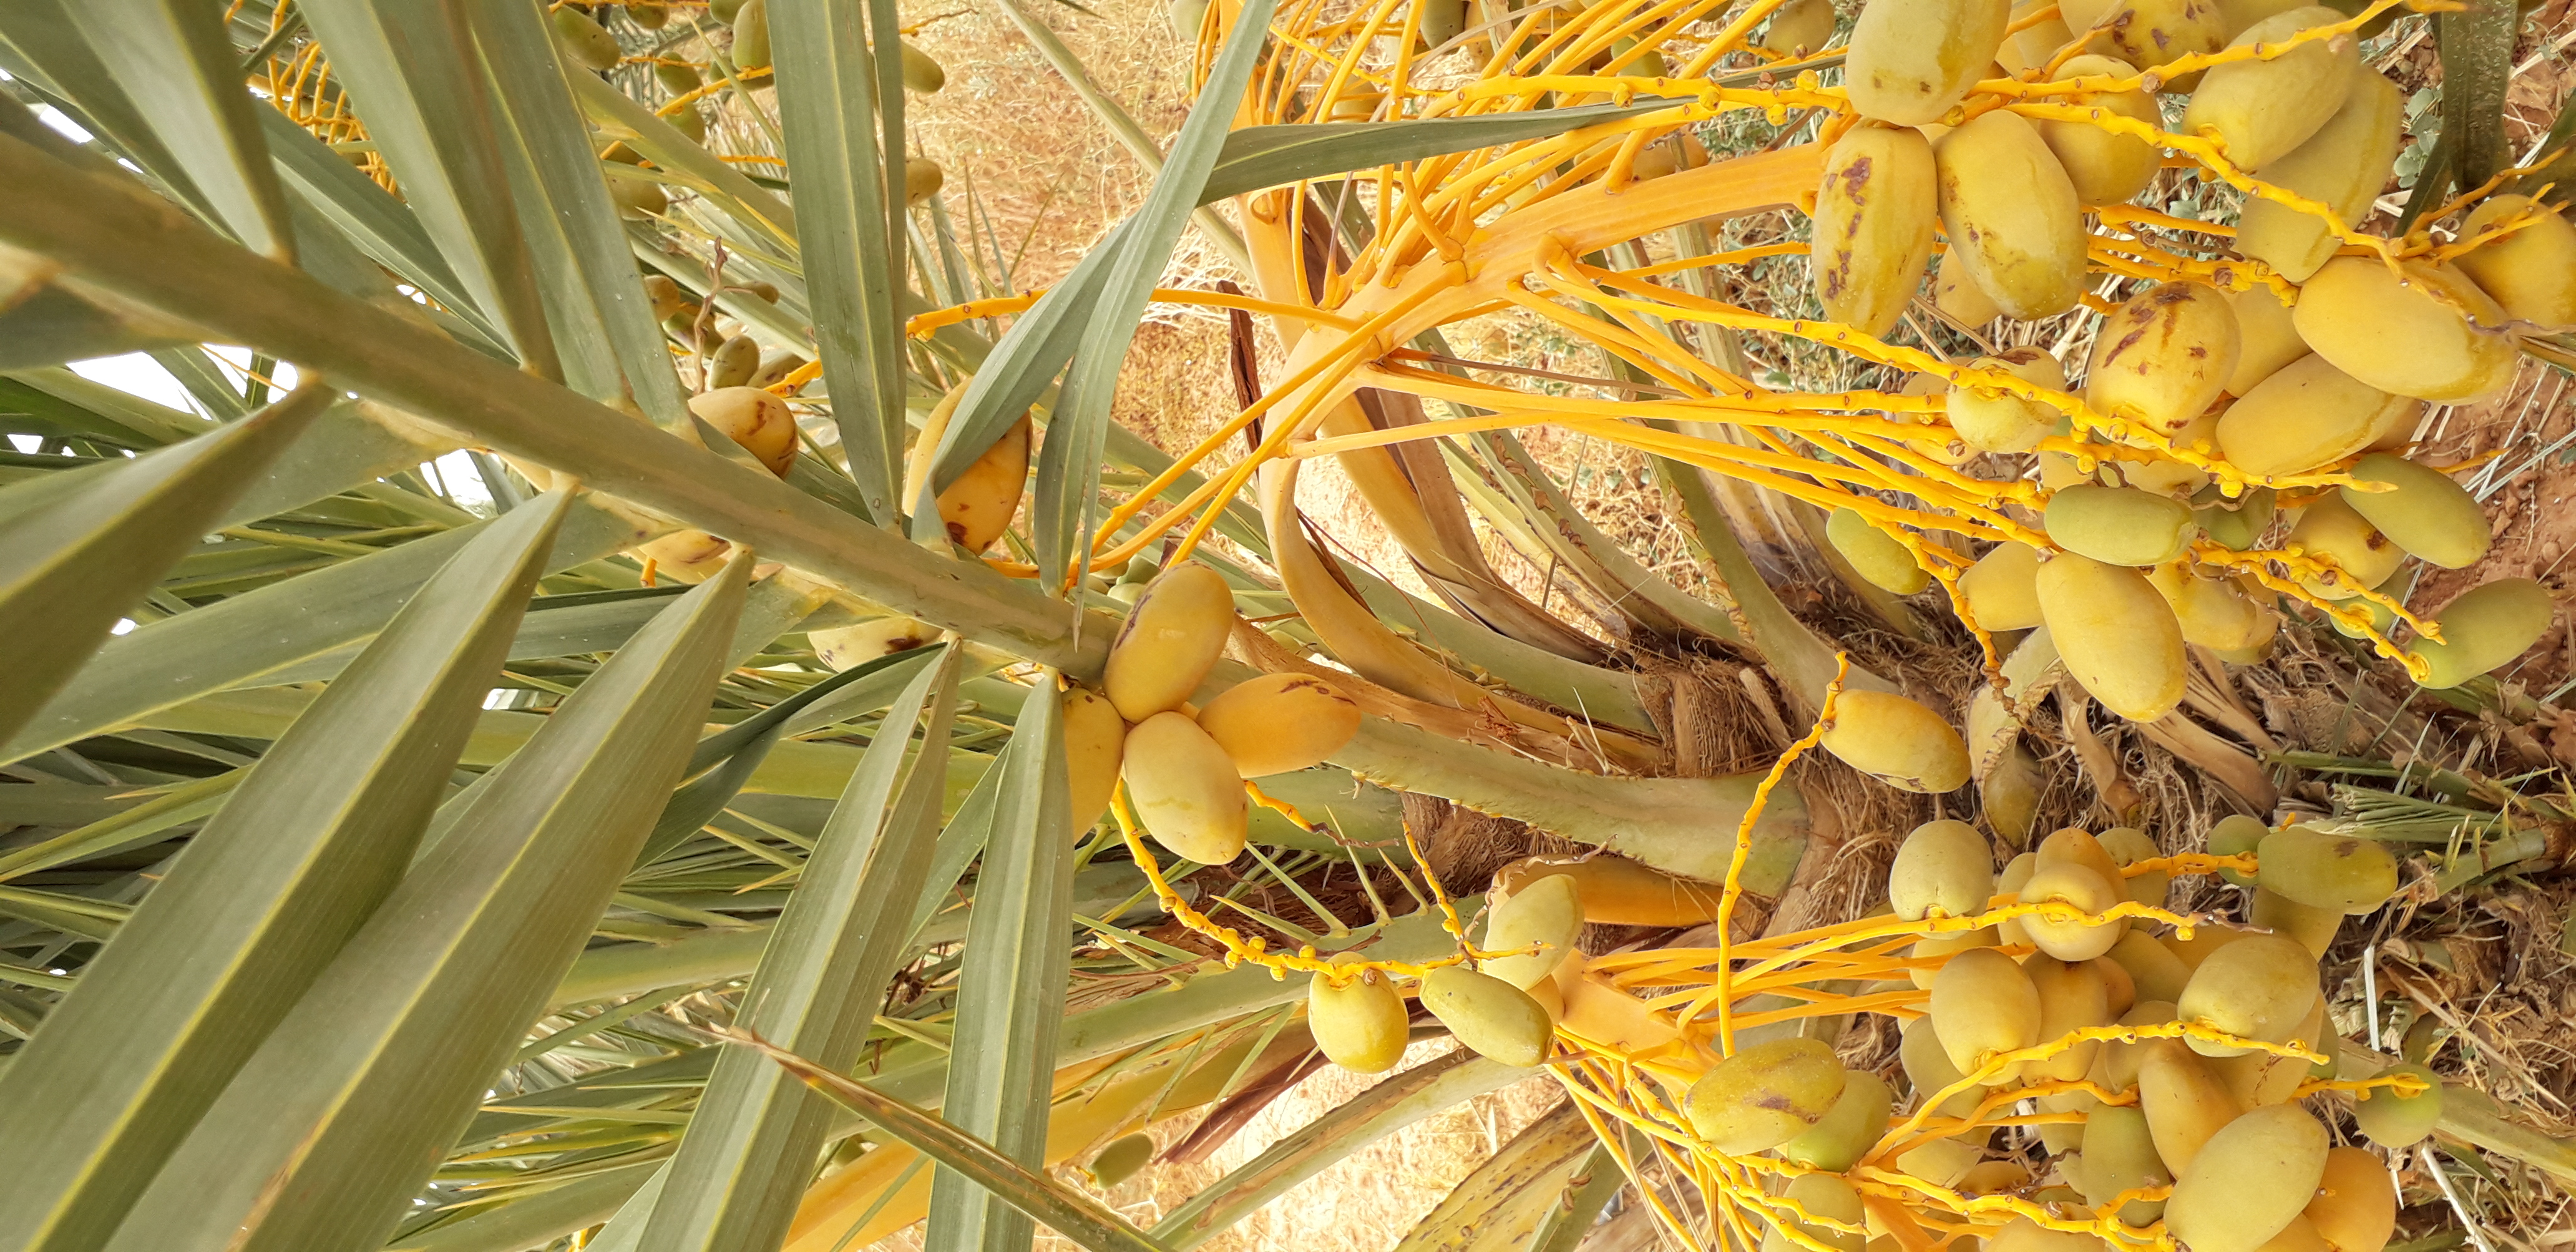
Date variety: Boumajhoul